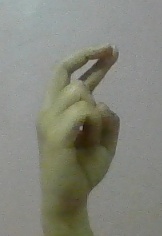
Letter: zay